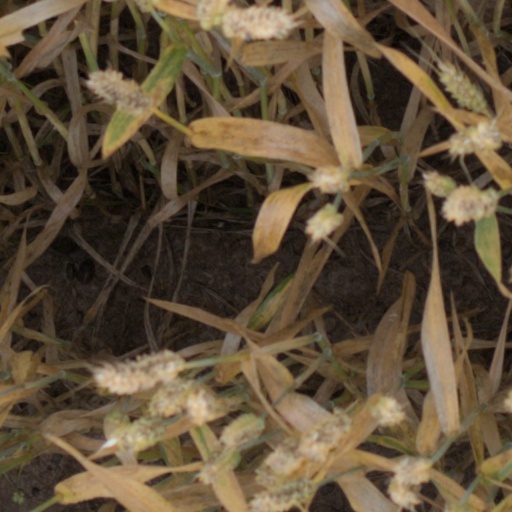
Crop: wheat